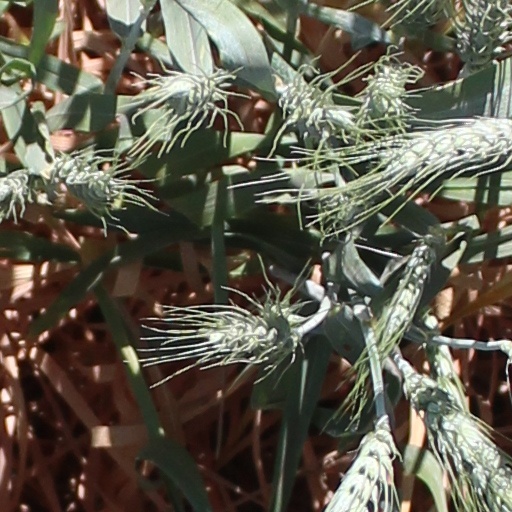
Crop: wheat